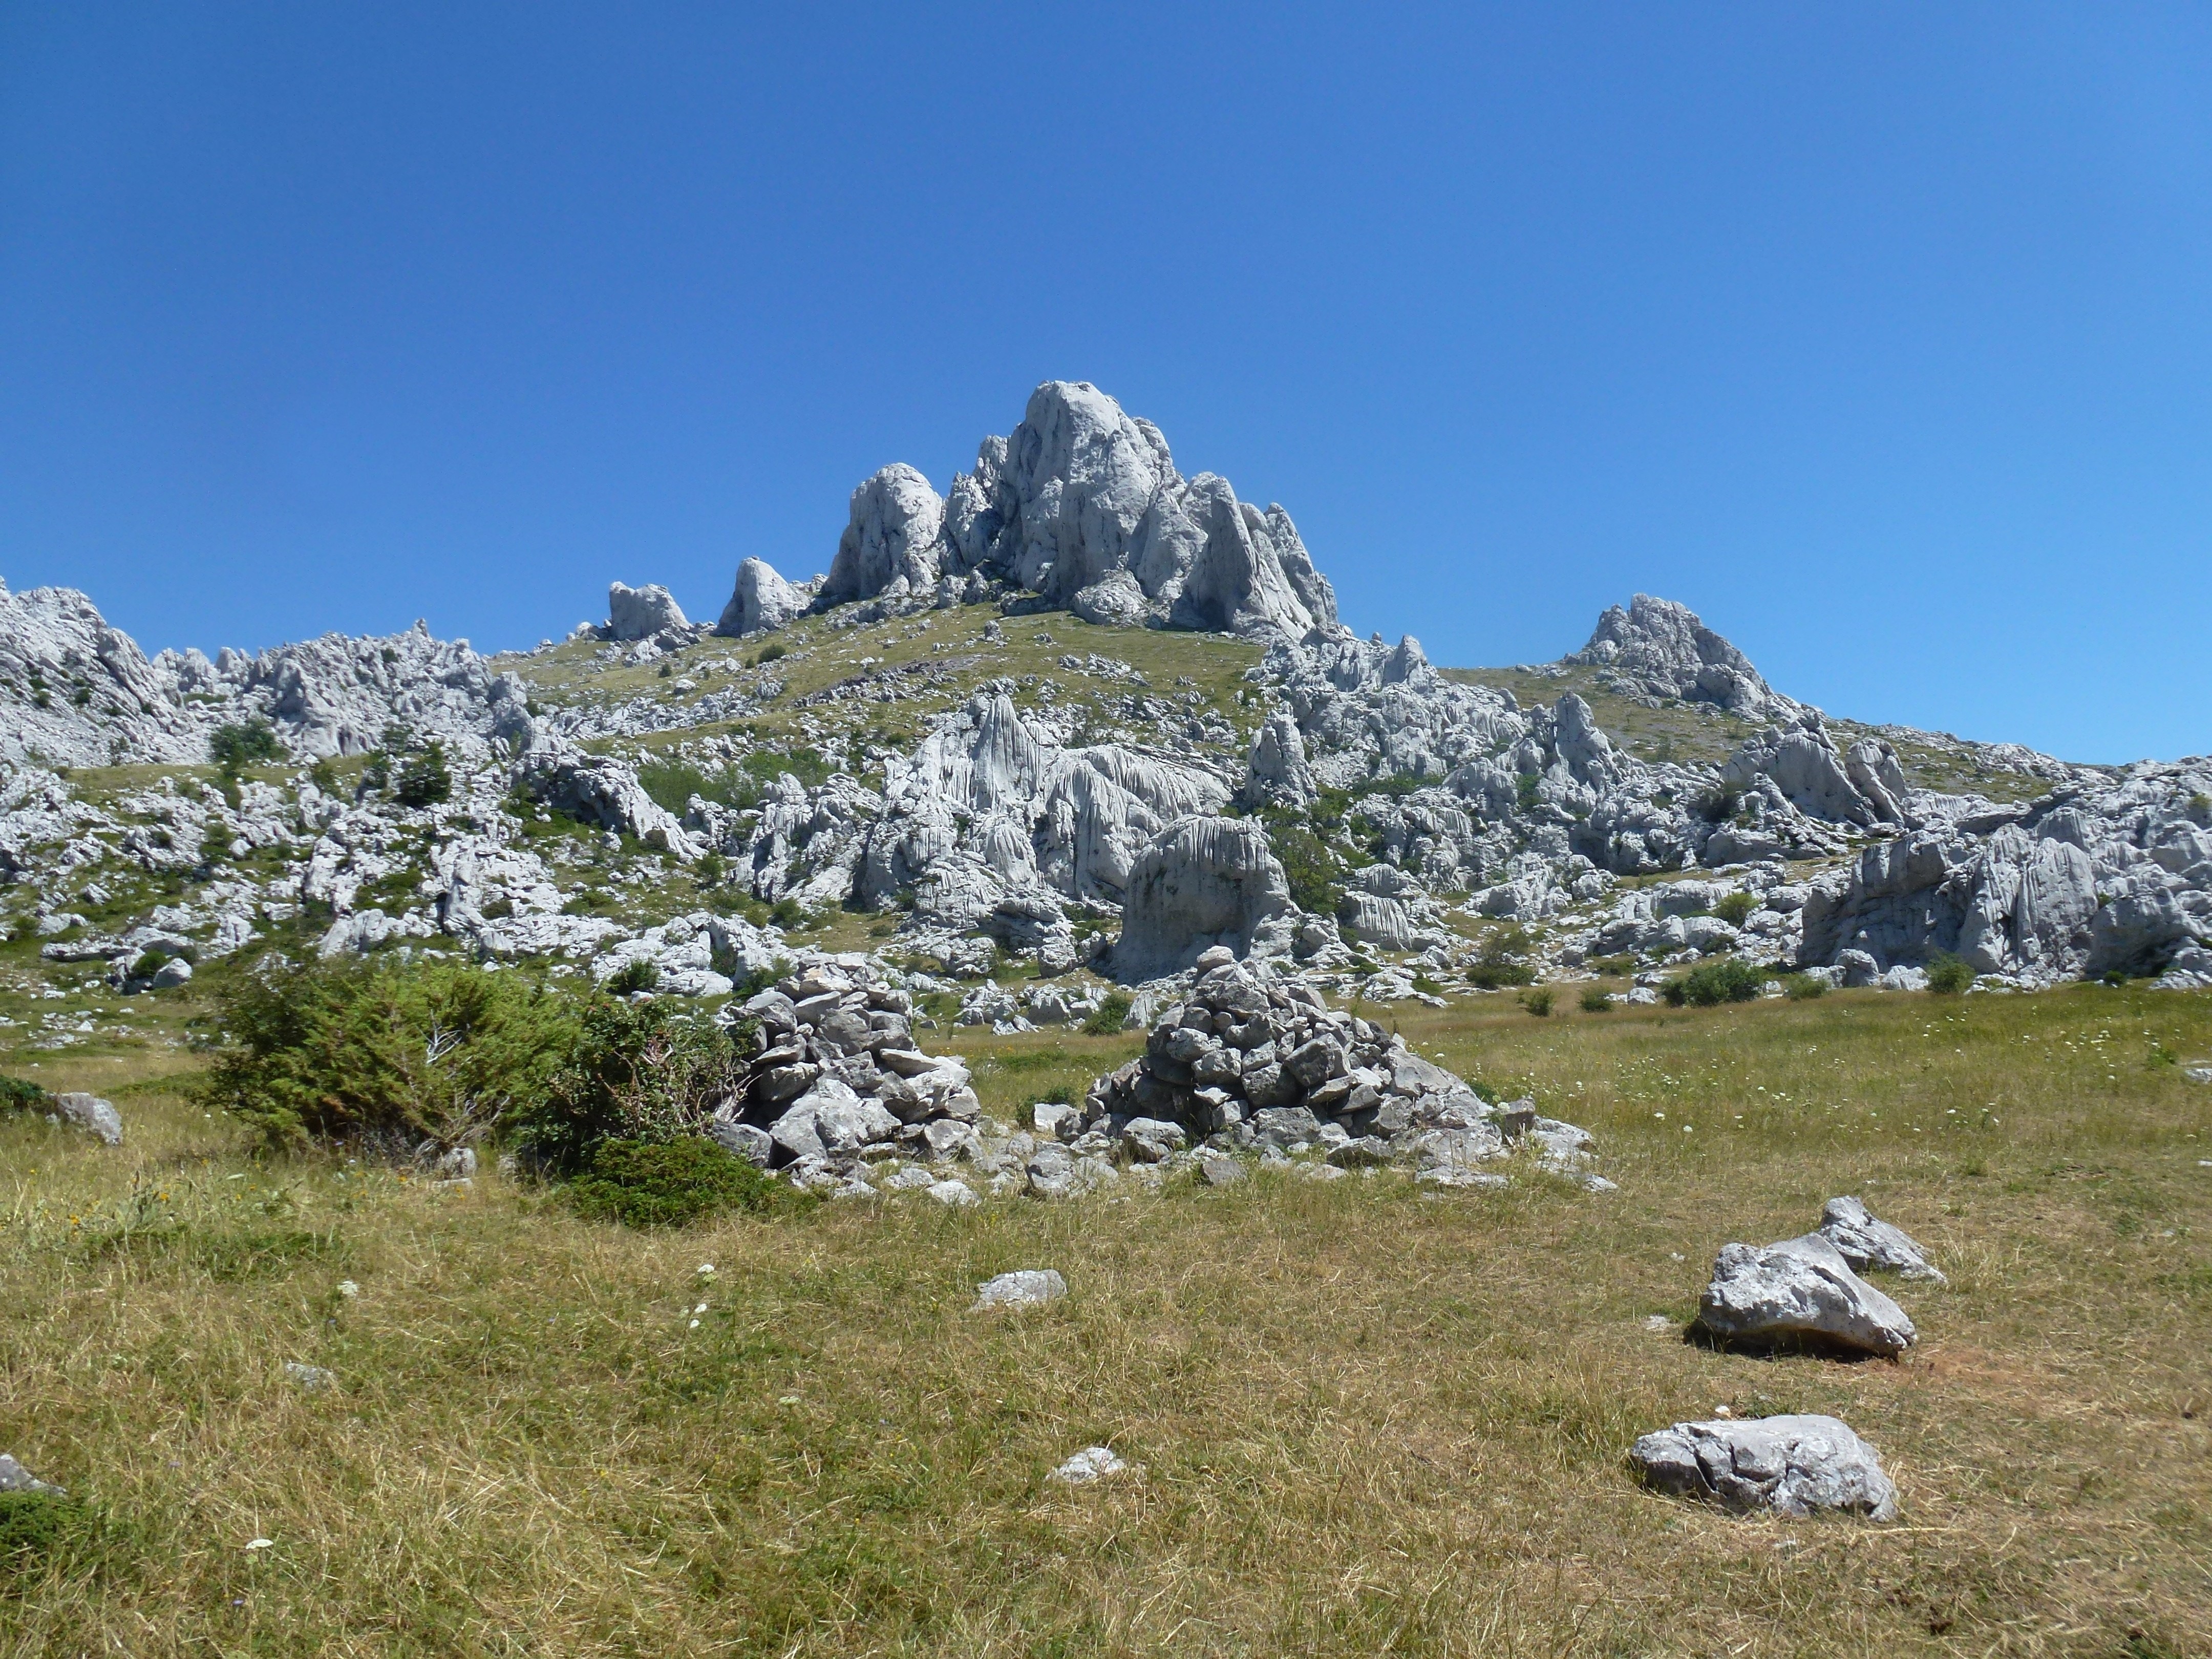
landscape, tree, grass, rock, wilderness, mountain, sky, meadow, hill, mountain range, pasture, national park, ridge, summit, croatia, massif, geology, outcrop, alps, grassland, plateau, escarpment, fell, cirque, elevation, tundra, batholith, steppe, mountain pass, biome, mountainous landforms, ecoregion, shrubland, winnetou, plant community, mount scenery, tulove grede